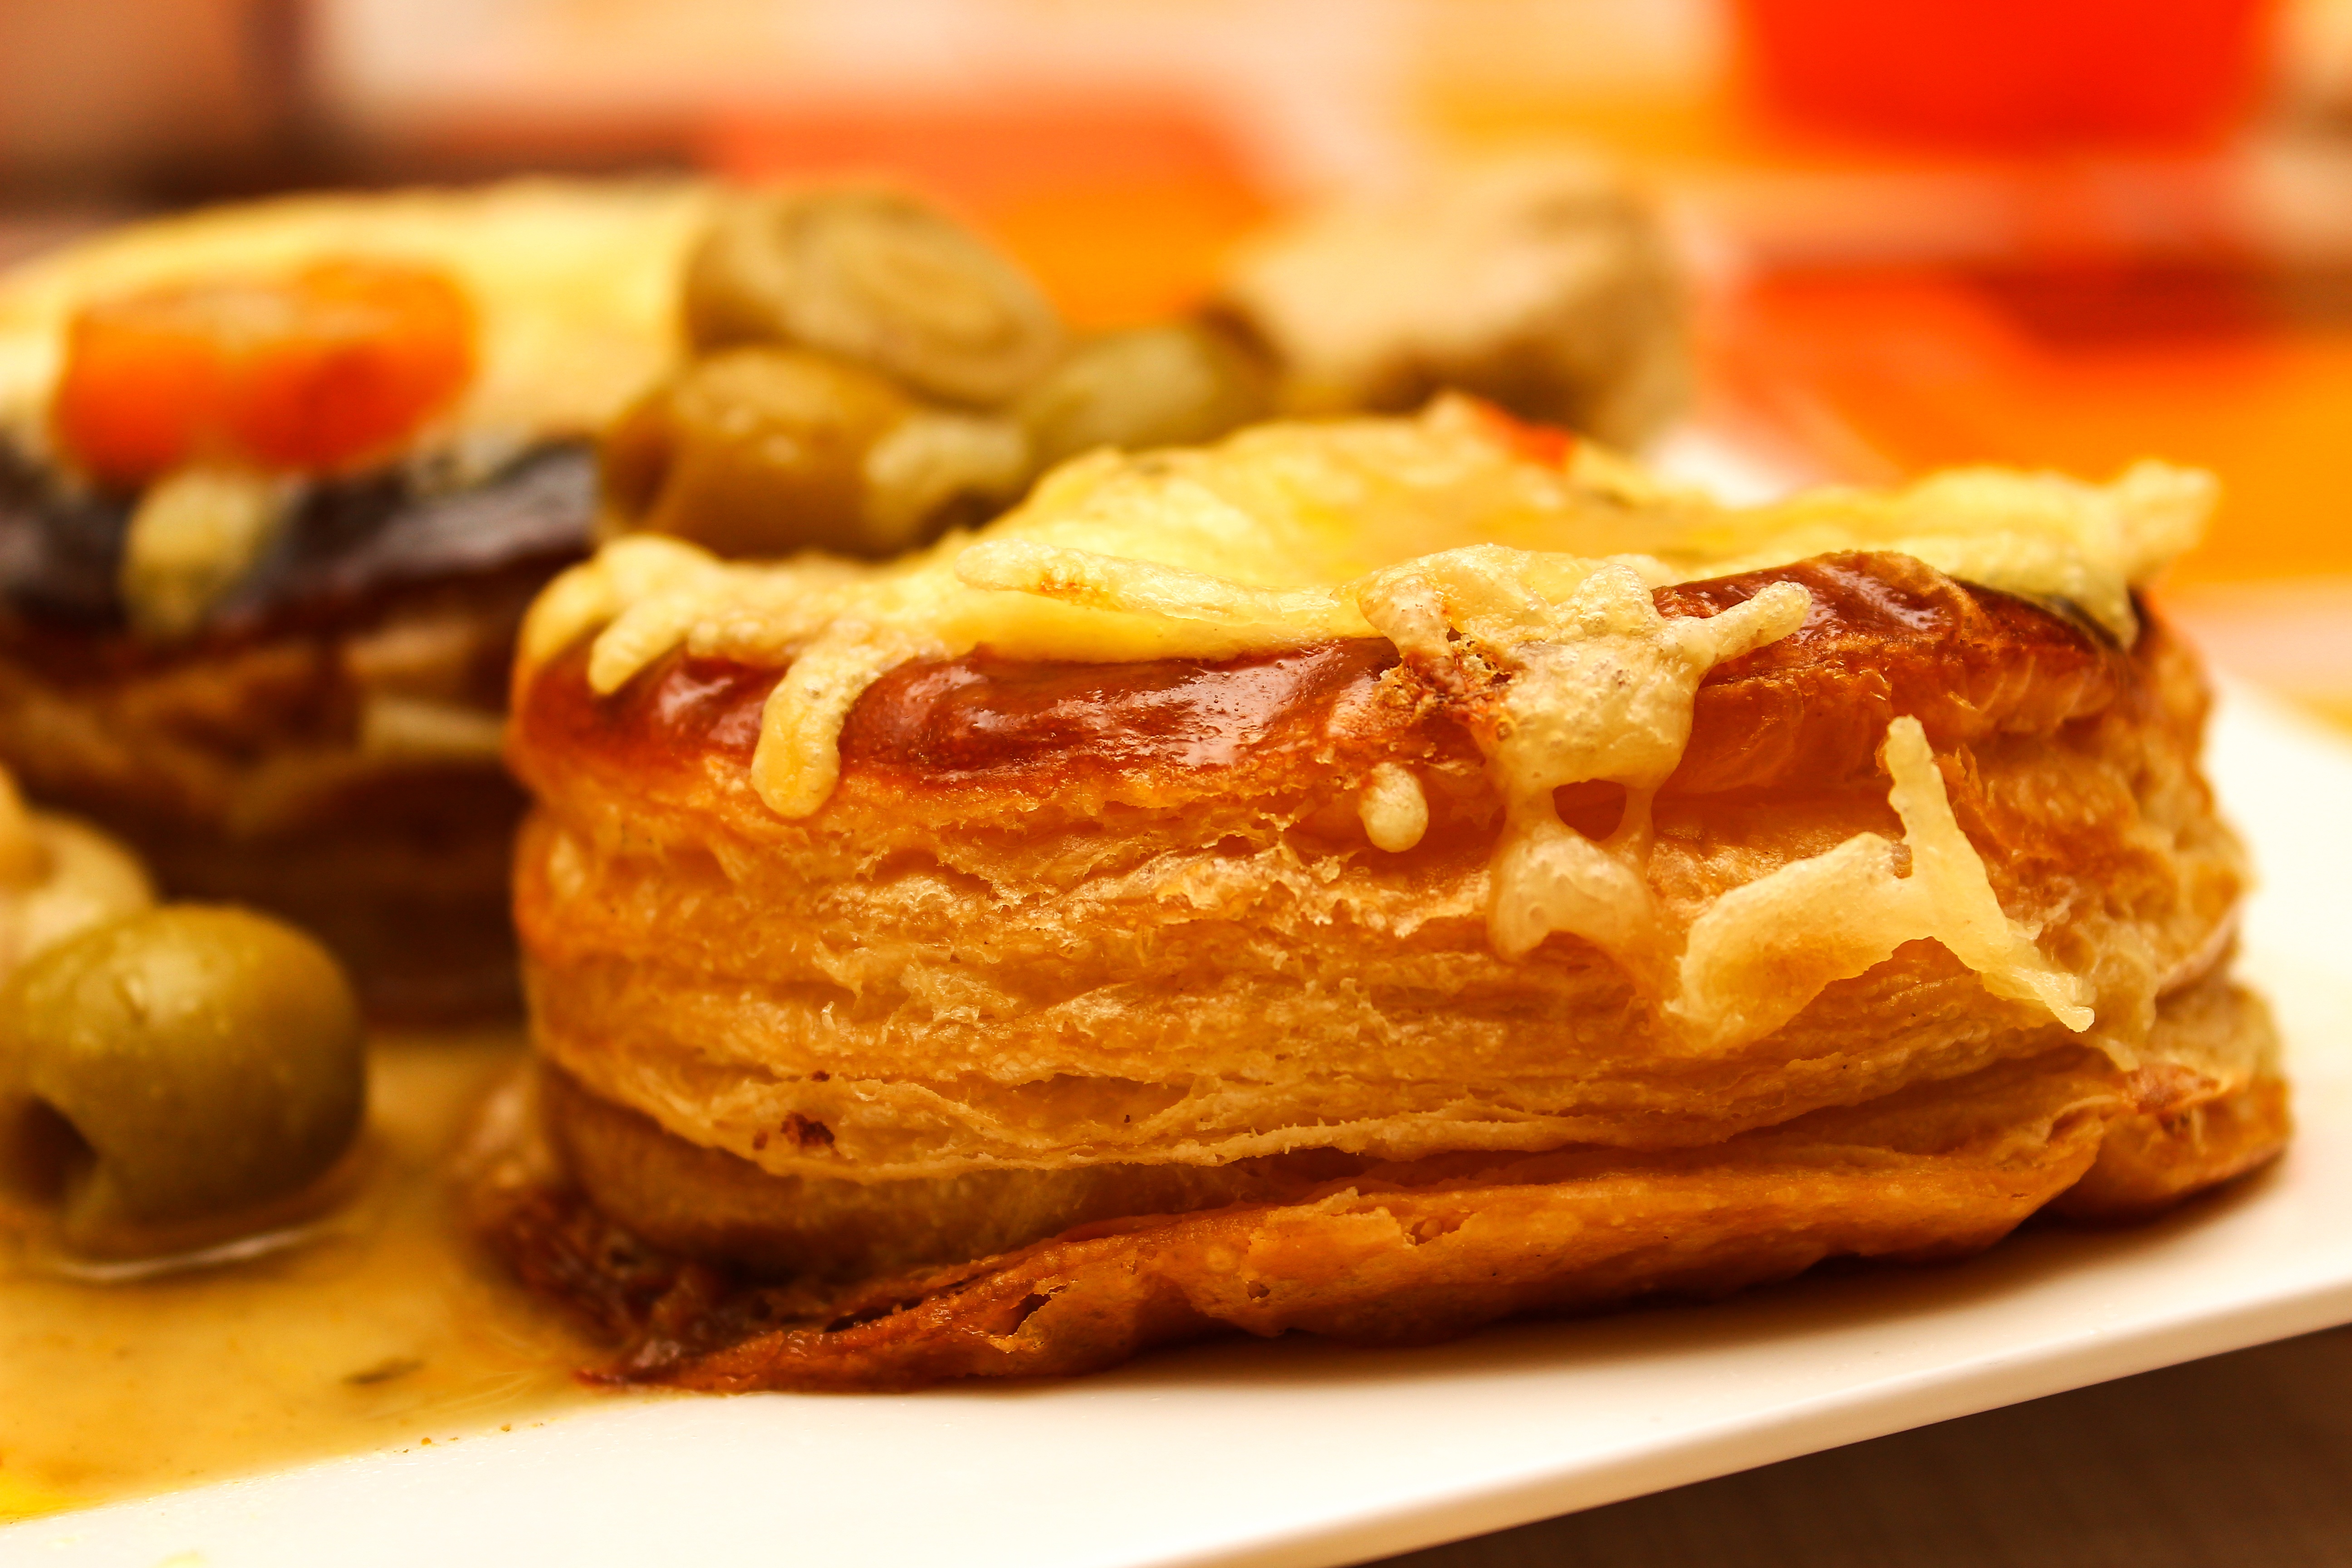
dish, meal, food, produce, plate, kitchen, breakfast, dessert, eat, meat, cuisine, cheese, power, picture, meals, flat, flavor, ready cooked meals, tasting, danish pastry, vol au vent